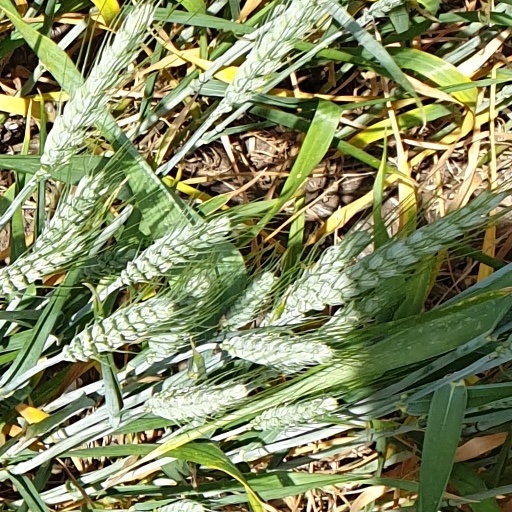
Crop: wheat